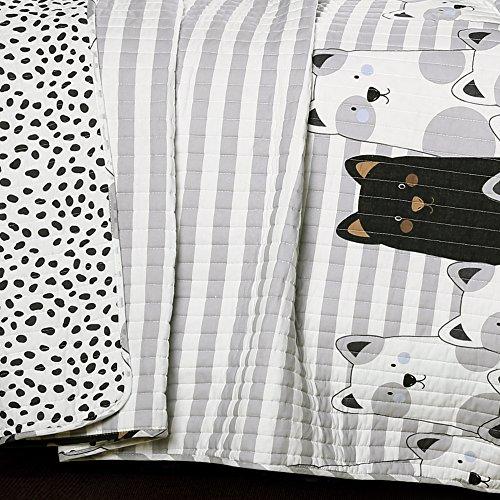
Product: Lush Decor Bear Striped Quilt Reversible 2 Piece Cartoon Zoo Kids Bedding Set-Twin-Gray and Black
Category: Home & Kitchen | Bedding | Kids' Bedding | Quilts & Sets | Quilt Sets
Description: Rows of cartoon black and white bears against gray and white stripes make for a cute, fun bedding set.
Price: $80.26
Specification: ProductDimensions:86x68x0.5inches|ItemWeight:4.8pounds|ShippingWeight:4.8pounds(Viewshippingratesandpolicies)|Manufacturer:TriangleHomeFashions|ASIN:B07FDK6C4W|Itemmodelnumber:16T003153